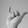
ASL letter: Y